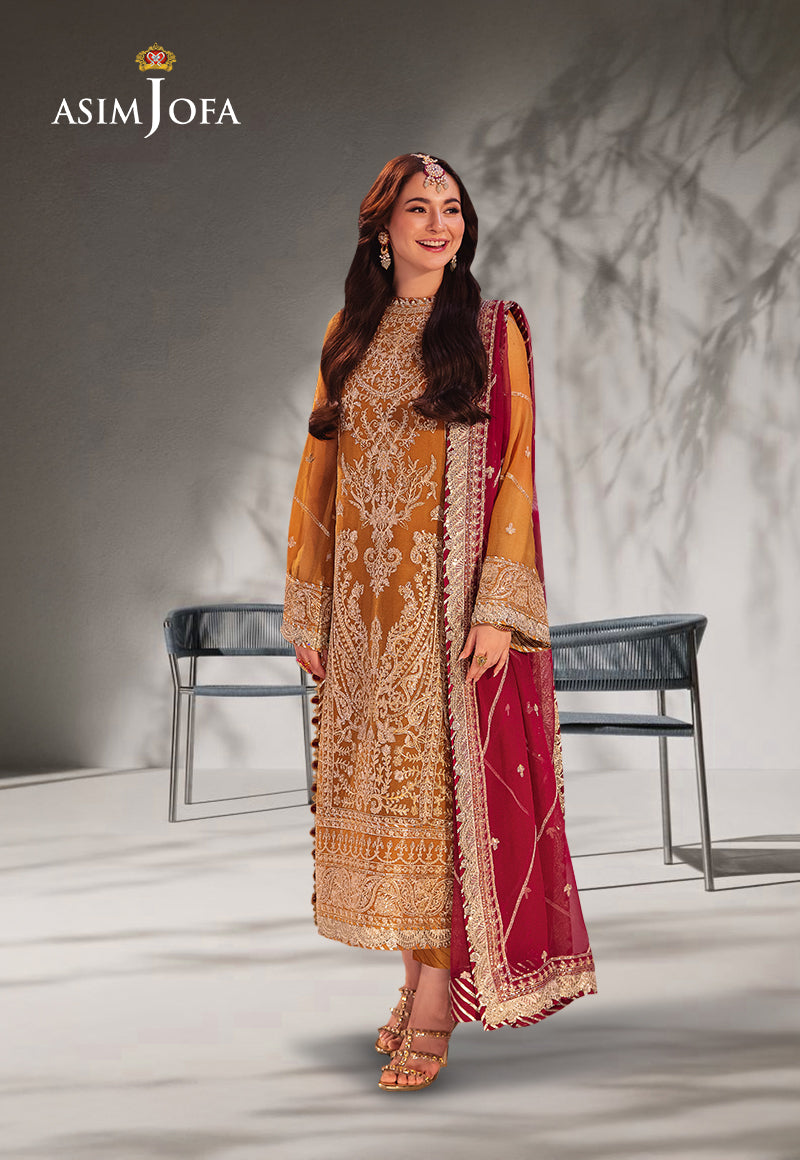
gold maroon jafra embroidered sal